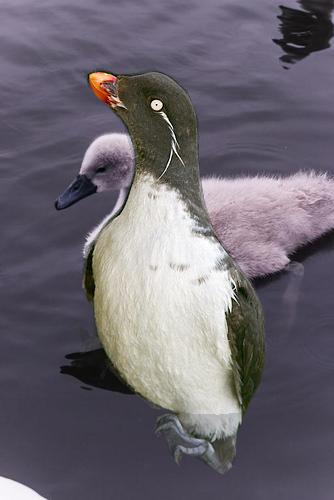
Bird species: Parakeet_Auklet
Bird type: waterbird
Background: water